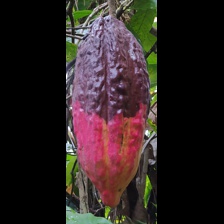
Label: phytophthora